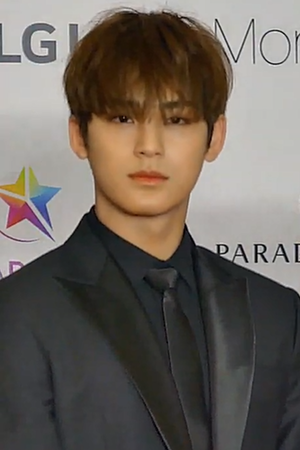
Kim Mingyu mieux connu sous le nom de Mingyu, est un rappeur, chanteur, danseur et mannequin sud-coréen. Il est surtout connu pour faire partie du boys band sud-coréen Seventeen.